Mutual assured destruction

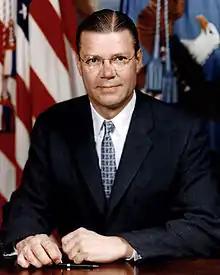
Robert McNamara

The strategy of MAD was fully declared in the early 1960s, primarily by United States Secretary of Defense Robert McNamara. In McNamara's formulation, there was the very real danger that a nation with nuclear weapons could attempt to eliminate another nation's retaliatory forces with a surprise, devastating first strike and theoretically "win" a nuclear war relatively unharmed. The true second-strike capability could be achieved only when a nation had a "guaranteed" ability to fully retaliate after a first-strike attack.